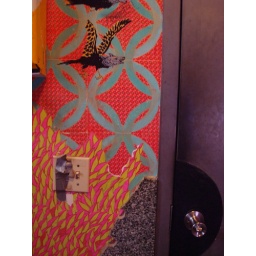
wall by the bathroom door - broken stone facing, wall-paper, painting...